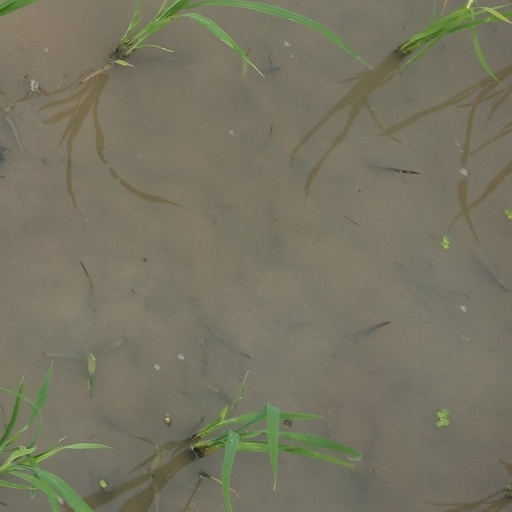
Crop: rice